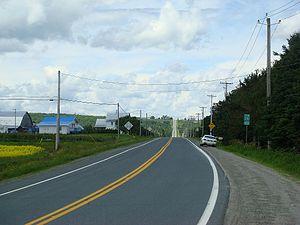
Photo de la route 281 près de Sainte-Camille-de-Lellis, Québec, Canada.
La route 281 est une route régionale québécoise située sur la rive sud du fleuve Saint-Laurent. Elle dessert la région administrative de Chaudière-Appalaches.